Motherhood in the Spanish Civil War

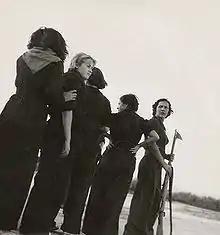
Republican "milicianas" in training during the Spanish Civil War.

Nationalist propaganda held help the image of the "mujer castiza". She was modest, pure, asexual, self-sacrificing and traditional, supporting the Spanish family through work at home. She was the anti-thesis of the Republican fighter in that she was far away from the front, serving an important role as a mother and would never leave her family to be involved in combat. This contrasted with the imagery of Republican "milicianas", who were sometimes depicted as mothers who went to the front to fight for their families.